Bangkalan

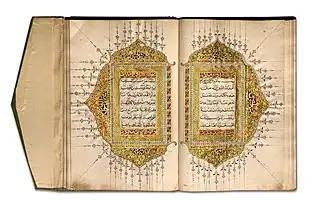
Double-page from the Qur'an manuscript from Bangkalan, made c. 1900. Art Gallery of South Australia

Bangkalan (Madurese: "Bhângkalan, pronunciation: [ɓɤŋ.ka.lan]") is a town on the western coast of Madura Island in Indonesia, the government seat of the Bangkalan Regency.